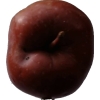
Label: Apple 18